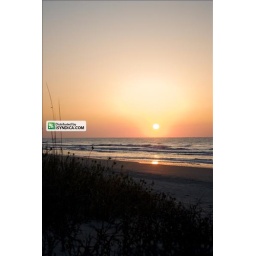
As the sunrises over the ocean you can see a lovely reflection in the water and the silhouettes of the shoreline grasses.